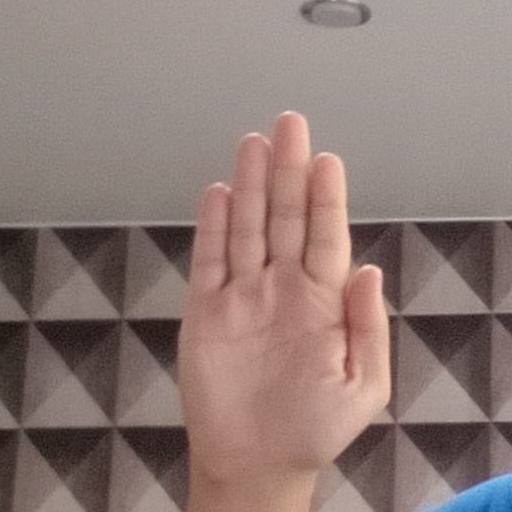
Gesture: stop